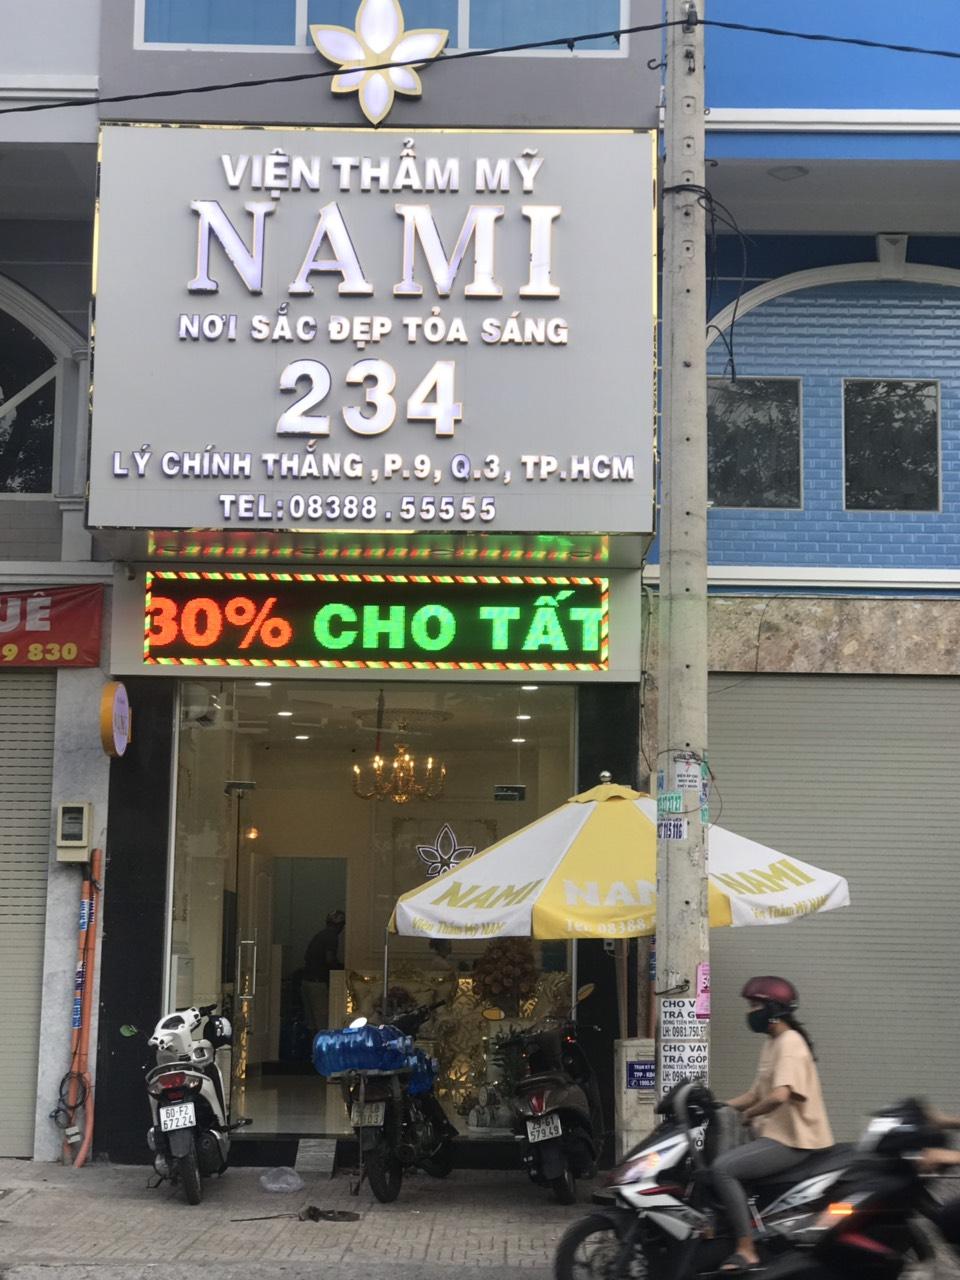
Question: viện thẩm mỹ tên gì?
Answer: viện thẩm mỹ nami